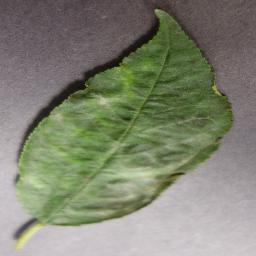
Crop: cherry
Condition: (including_sour)_powdery_mildew